King post

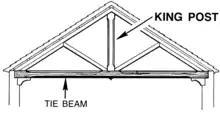
The king post is the central, vertical member of the truss.

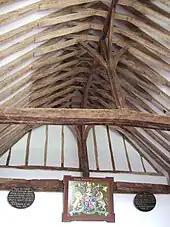
Crown posts in the nave roof at Old Romney church, Kent, England

A king post (or king-post or kingpost) is a central vertical post used in architectural or bridge designs, working in tension to support a beam below from a truss apex above (whereas a crown post, though visually similar, supports items above from the beam below).